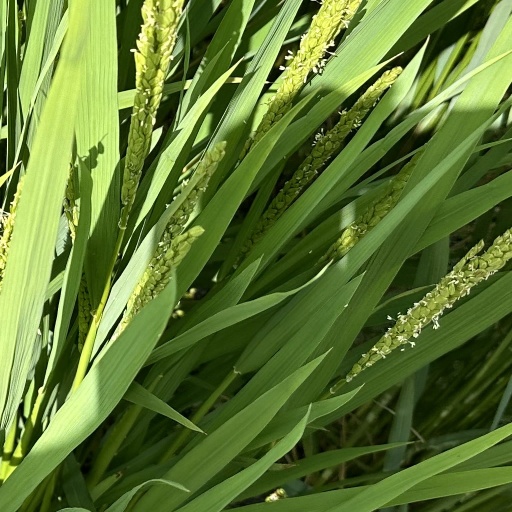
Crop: rice